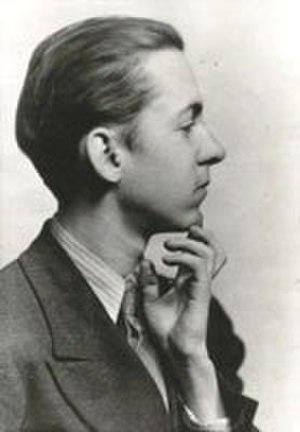
Jean Dallaire
Jean-Philippe Dallaire, né le 9 juin 1916 dans le secteur de Hull, dans la ville de Gatineau au Québec, Canada et mort le 27 novembre 1965 à Vence, France, est un artiste peintre cubiste du Québec.